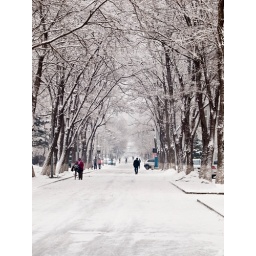
walking on the road after snow in Northeastern University, It's all white